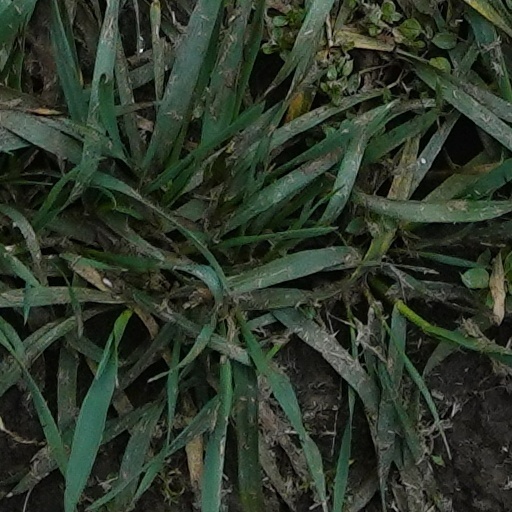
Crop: wheat